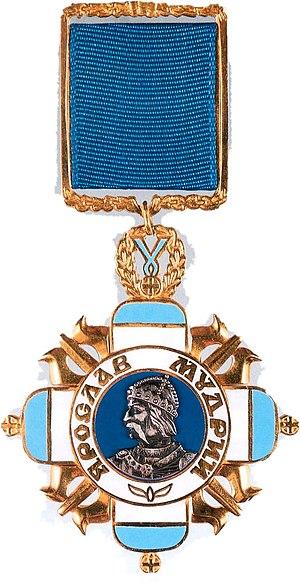
Iaroslav Vladimirovitch, dit Iaroslav Iᵉʳ et plus connu sous le nom de Iaroslav le Sage, est un grand-prince de la Rus' de Kiev de la dynastie des Riourikides, qui régna de 1016 à 1018, puis de 1019 à 1024 et enfin de 1024 à 1054.
L'Ordre du Prince Iaroslav le Sage, nommé en l'honneur de Iaroslav le Sage, est une récompense de l'Ukraine.